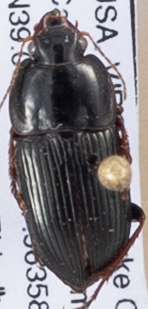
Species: Anisodactylus dulcicollis
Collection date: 2018-07-03
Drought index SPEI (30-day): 1.442
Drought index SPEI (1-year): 1.45
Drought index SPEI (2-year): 1.01